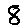
Label: 8